Hugo von Habermann

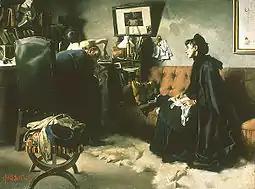
Consultation ("Problem Child", 1886), the best-known painting from his early period

In 1870, he served as an army officer in the Franco-Prussian War, but despite this distraction managed to produce his first painting on the subject of Ruth and Boaz. The following year, he was appointed to oversee the artists who were painting portraits of the prisoners-of-war in Ingolstadt. It was then that he decided to give up his law studies and become a painter.